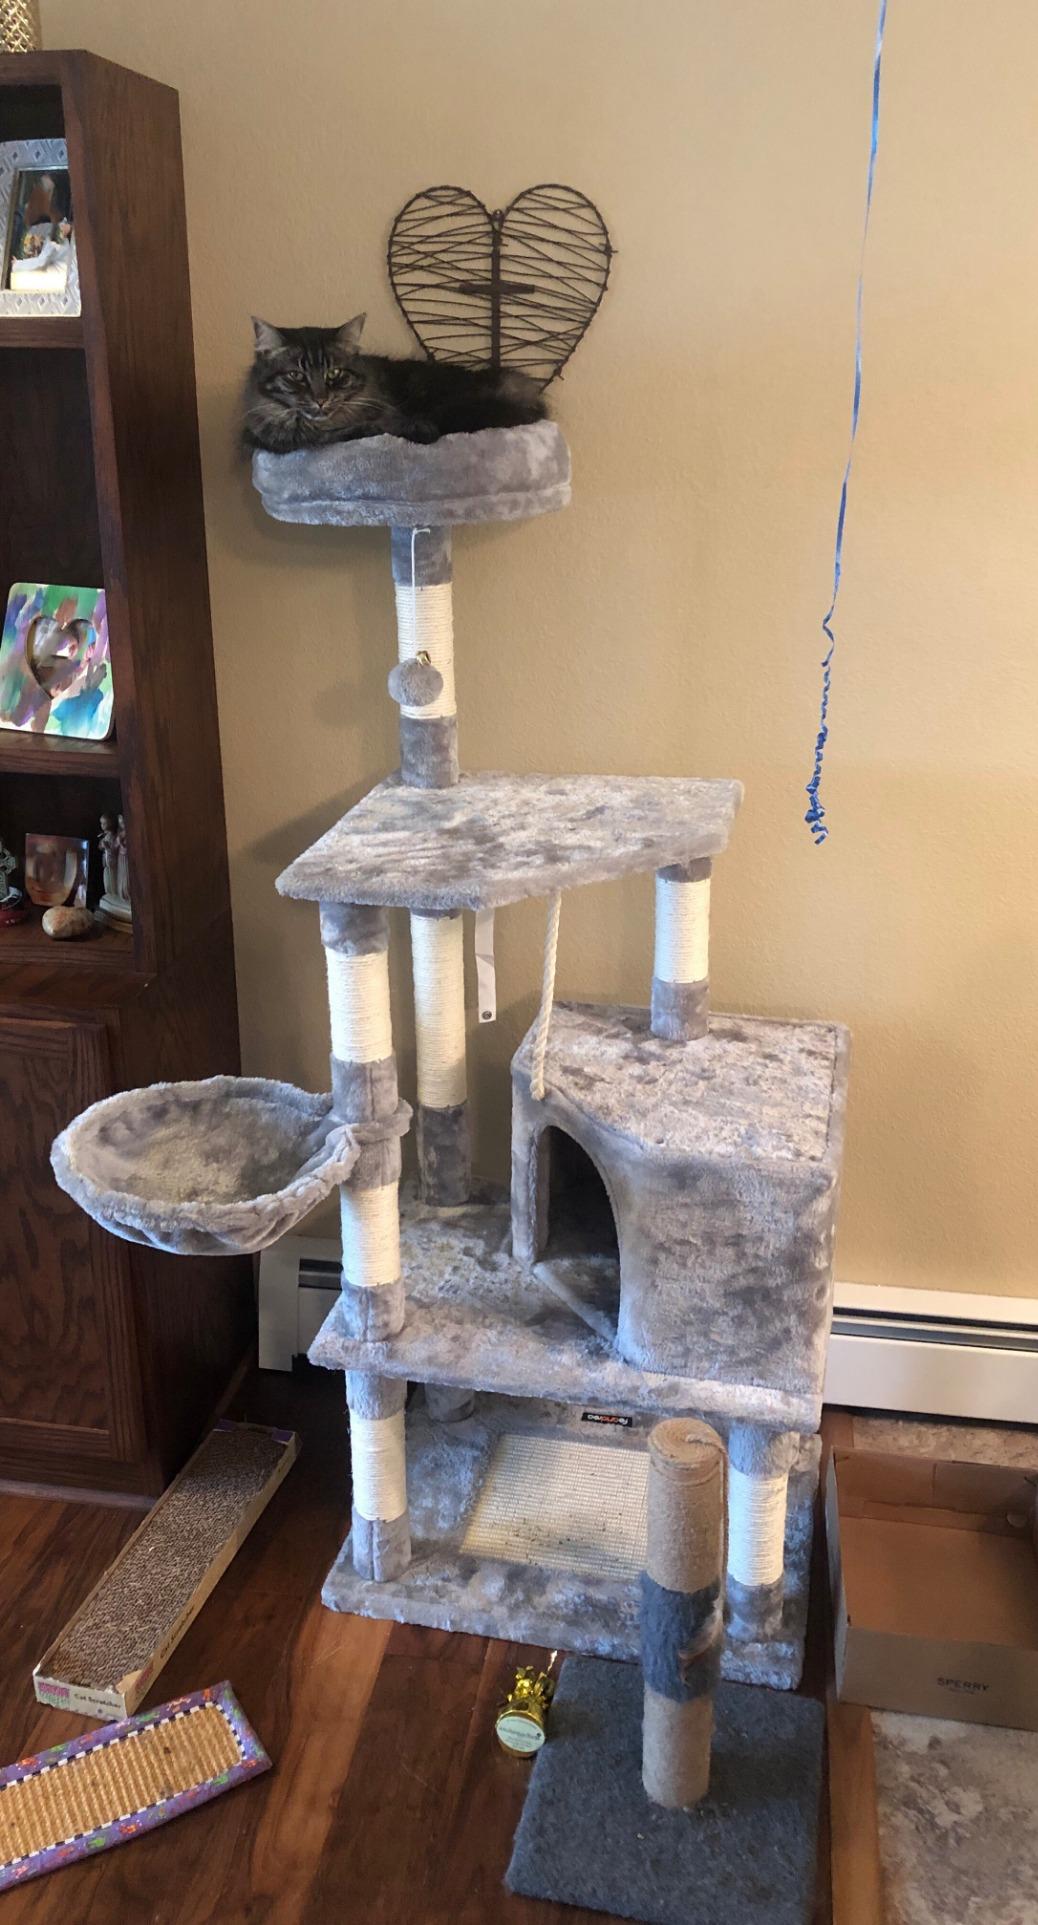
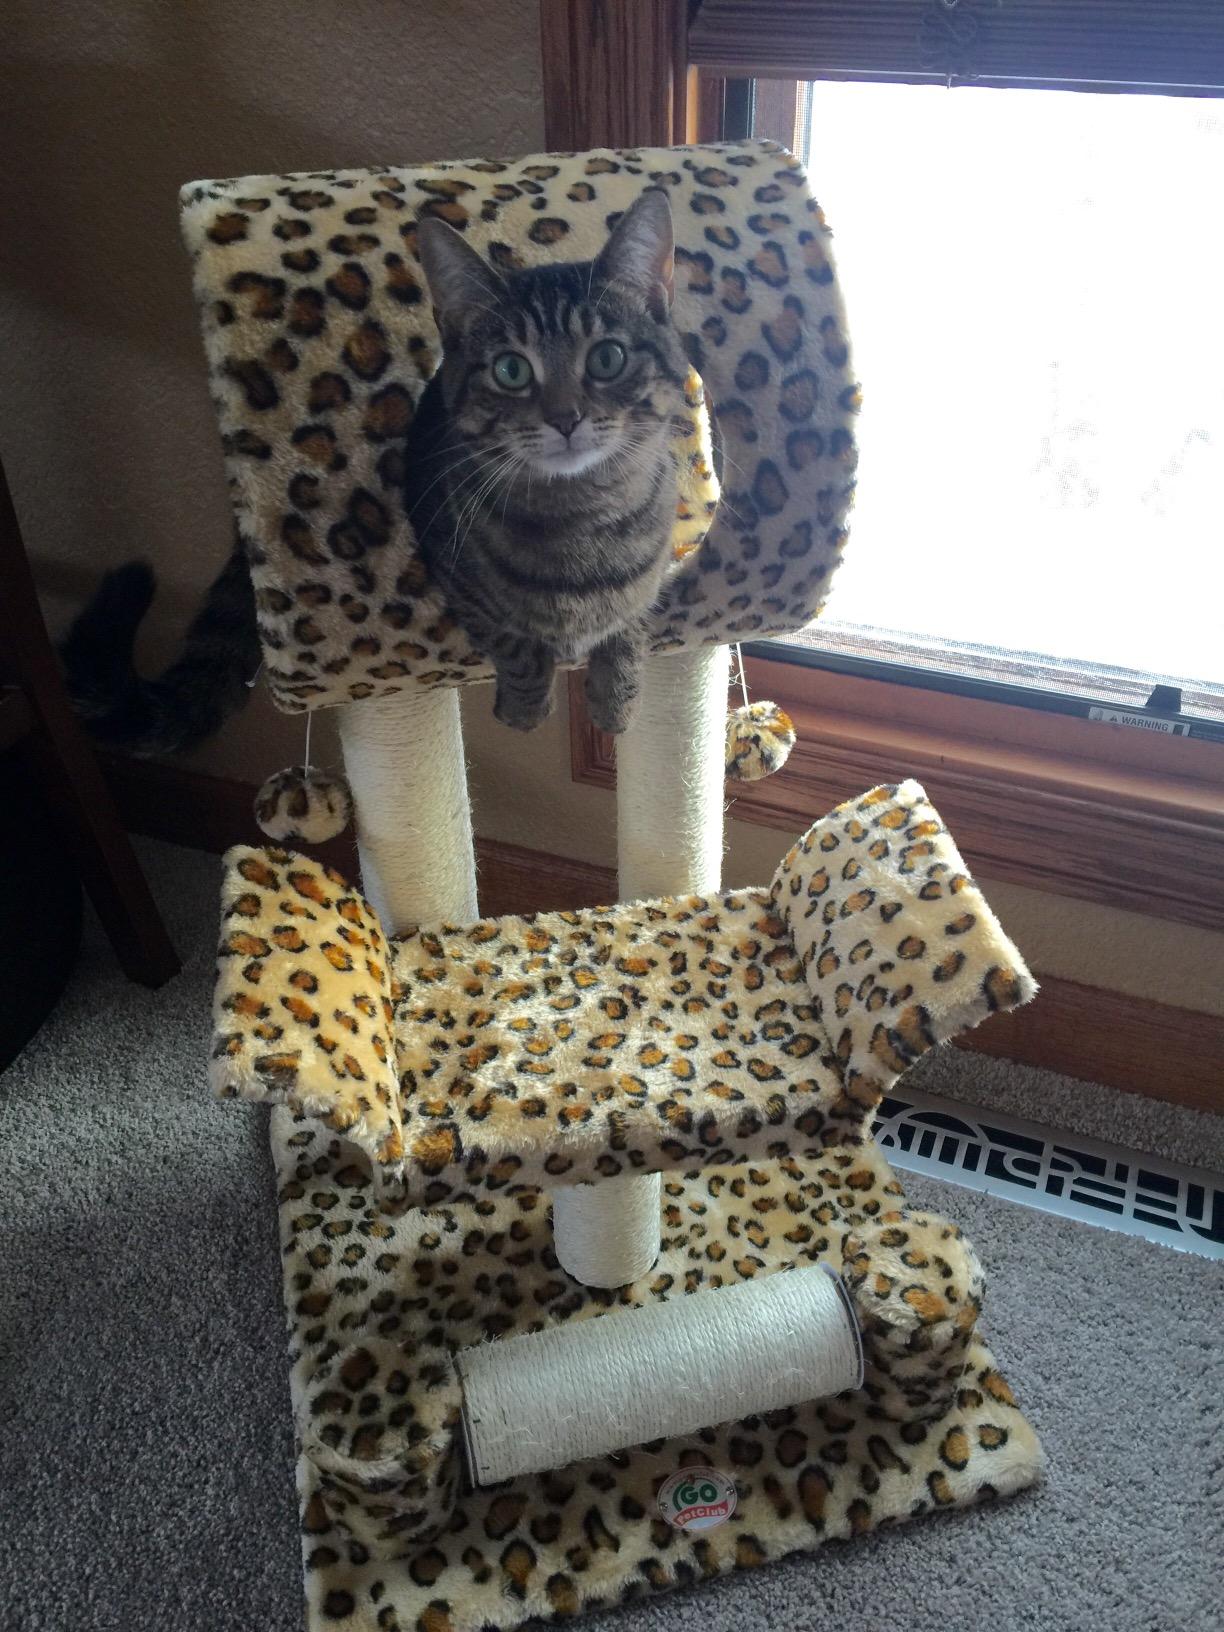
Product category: items_cat tree
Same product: no